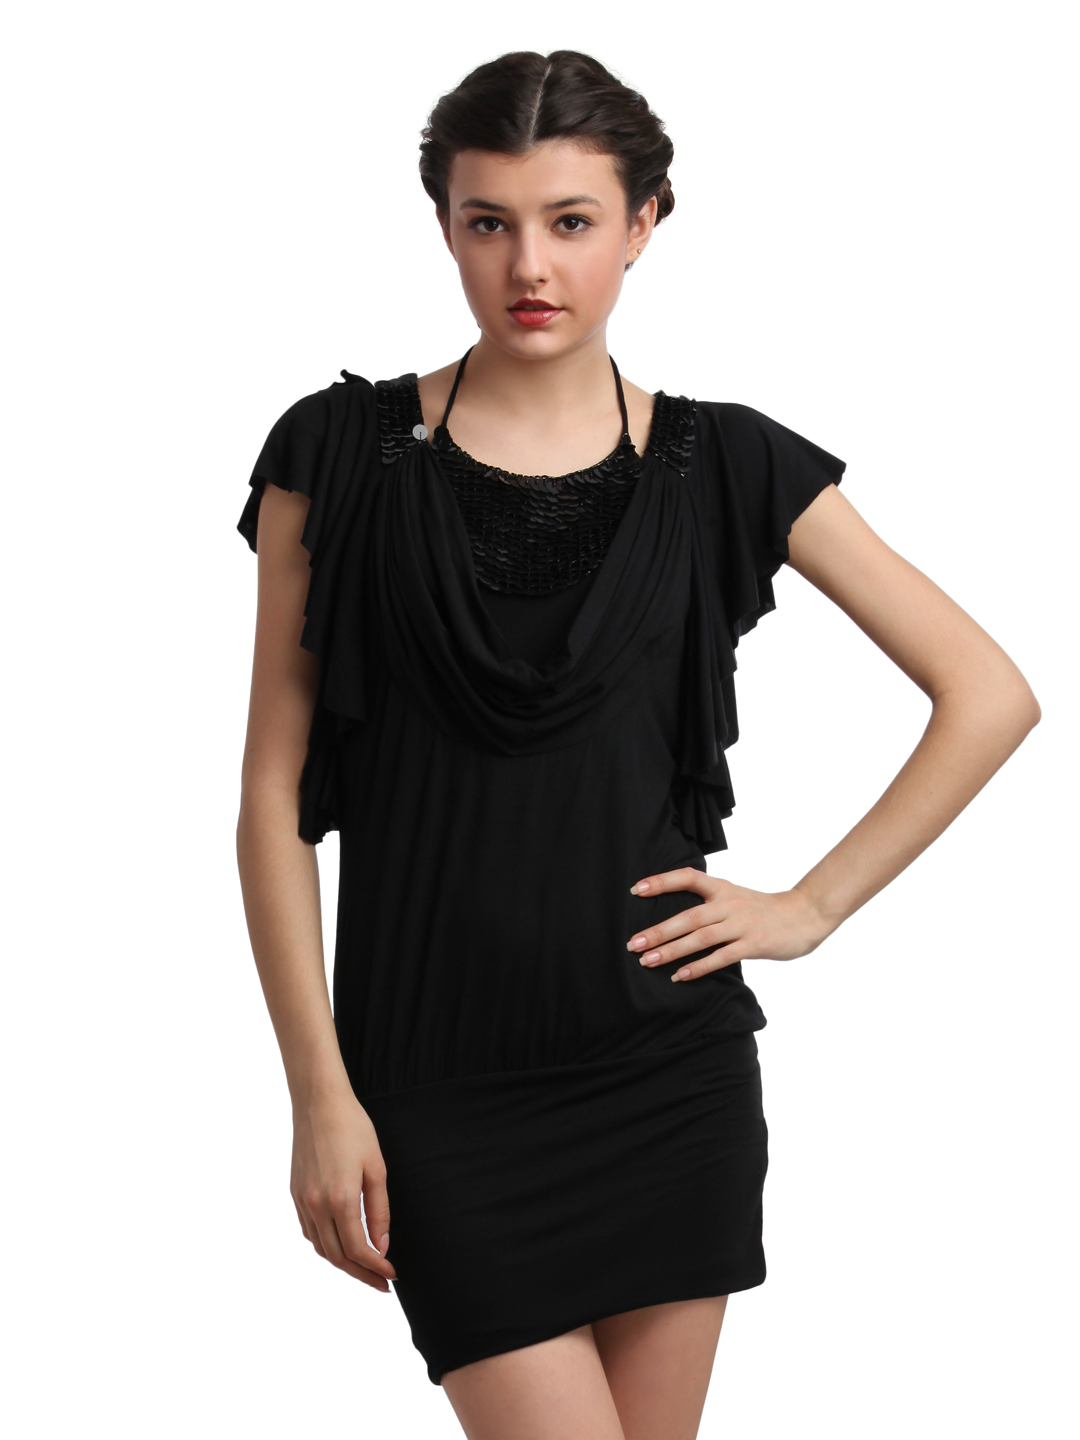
Remanika Women Black Tunic
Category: Apparel / Topwear / Tunics
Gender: Women
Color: Black
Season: Summer 2012
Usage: Casual